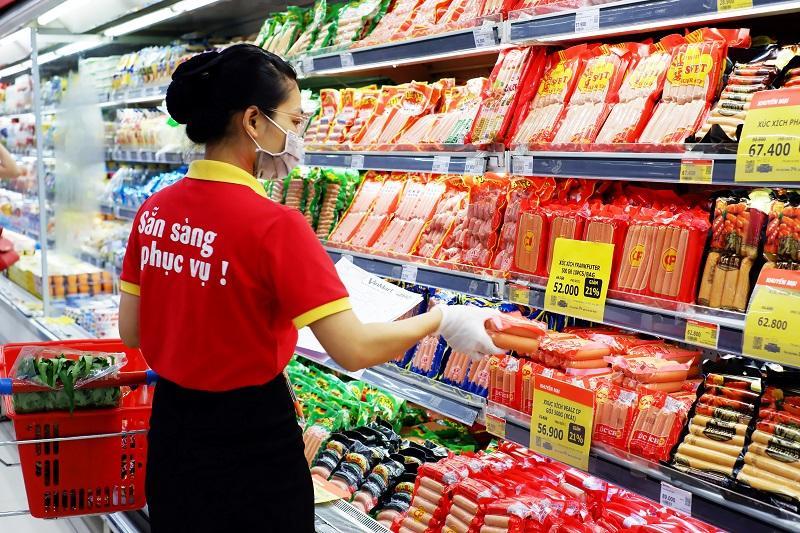
có một cái giỏ hàng màu đỏ xuất hiện ở bên cạnh nhân viên